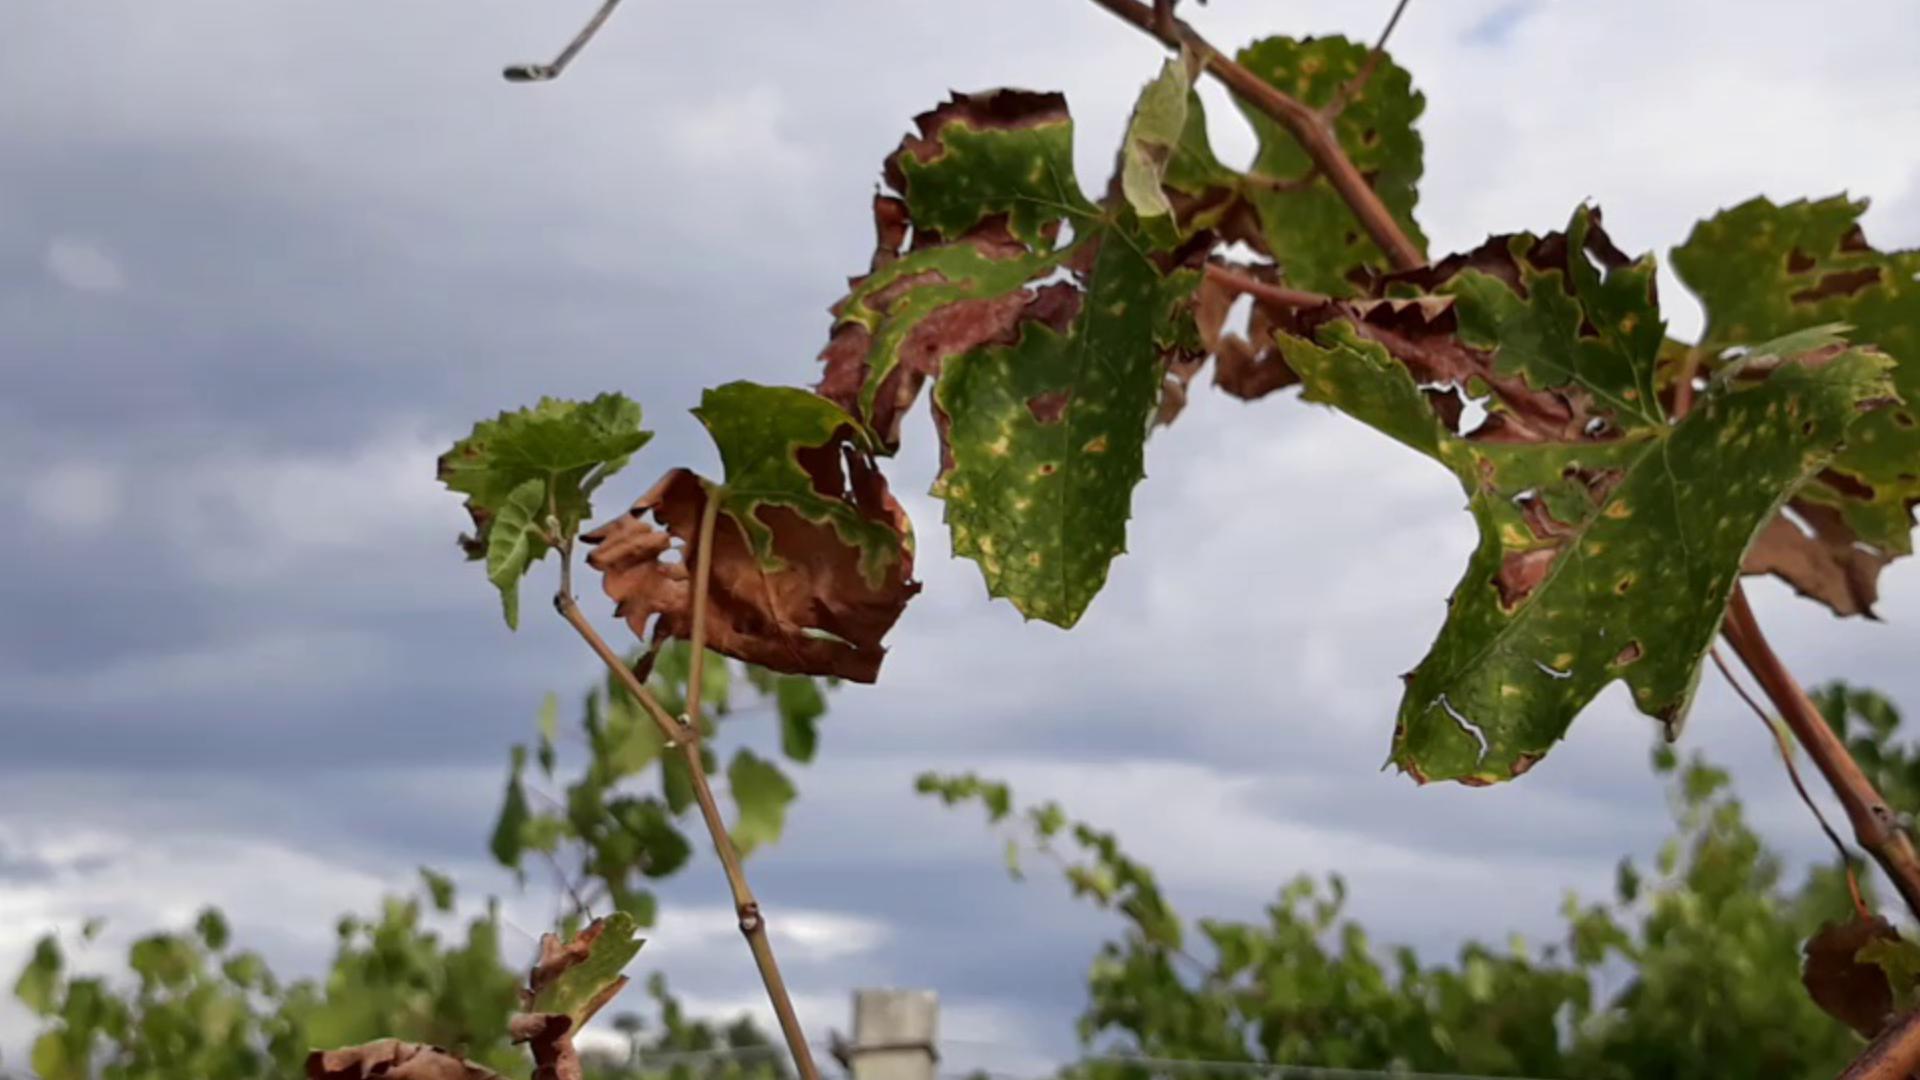
Label: esca